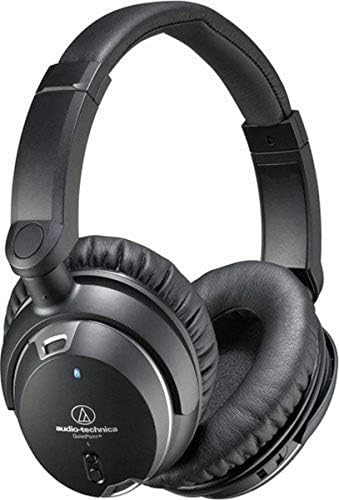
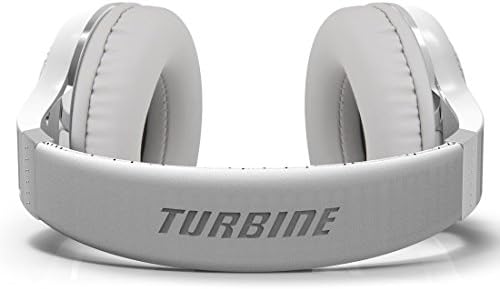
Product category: headphones
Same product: no